Animal locomotion

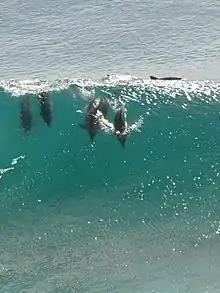
Dolphins surfing

In water, staying afloat is possible using buoyancy. If an animal's body is less dense than water, it can stay afloat. This requires little energy to maintain a vertical position, but requires more energy for locomotion in the horizontal plane compared to less buoyant animals. The drag encountered in water is much greater than in air. Morphology is therefore important for efficient locomotion, which is in most cases essential for basic functions such as catching prey. A fusiform, torpedo-like body form is seen in many aquatic animals, though the mechanisms they use for locomotion are diverse.